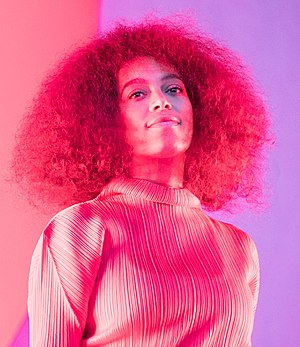
Solange Knowles
23. juni 2017
Solange Piaget Knowles, også kendt under kunstnernavnet Solange, er en amerikansk sanger, sangskriver, pladeproducer og skuespiller.